List of birds of Western Australia

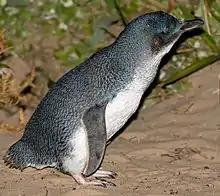
A wild little penguin returning to its burrow to feed its chicks

Tropicbirds are slender white birds of tropical oceans, with exceptionally long central tail feathers. Their long wings have black markings, as does the head.